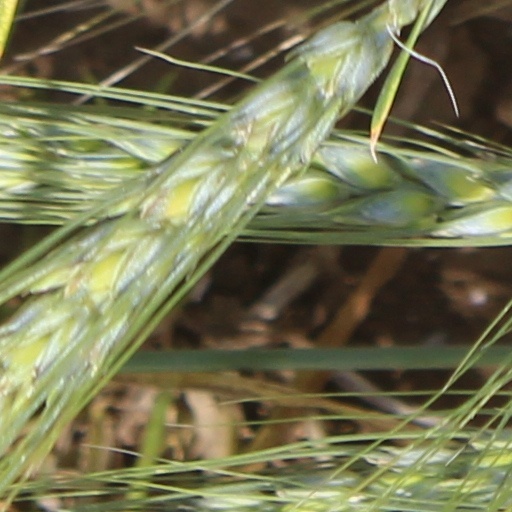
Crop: wheat